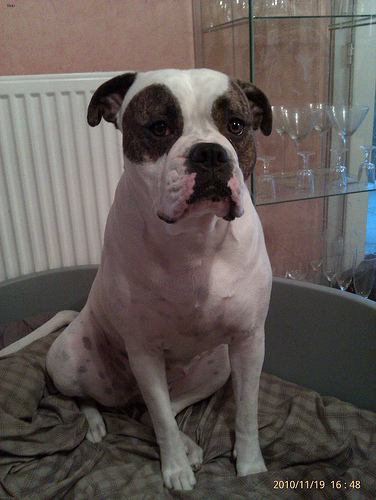
Animal: dog
Breed: american_bulldog